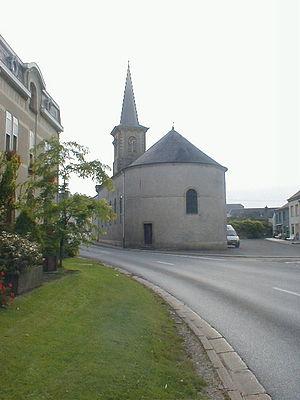
Houdemont est une section de la commune belge de Habay située en Région wallonne dans la province de Luxembourg.